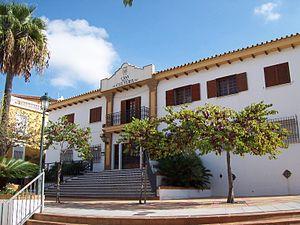
Le Festival International de Courts métrages et de Cinéma alternatif de Benalmádena se tient tous les ans depuis 1998 à Benalmádena dans la Province de Malaga en Espagne. Il est consacré, comme son nom l'indique, au cinéma alternatif et particulièrement au court métrage.